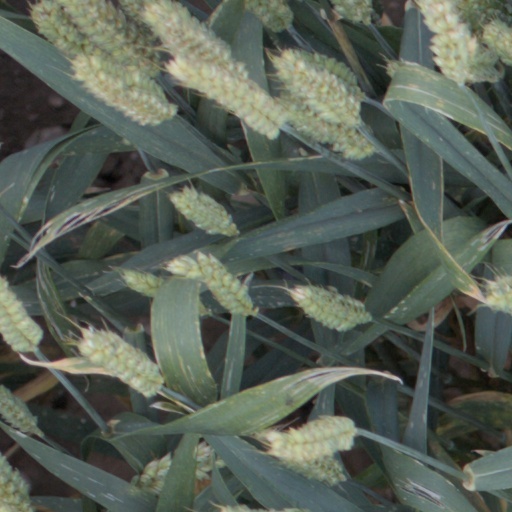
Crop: wheat